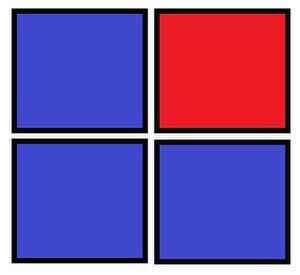
Le point de Schelling ou point focal est, en théorie des jeux — mais sans qu'il y ait forcément de rivalité — une solution à laquelle les participants à un jeu de « coordination pure » qui ne peuvent pas communiquer entre eux sur ce sujet auront tendance à se rallier, parce qu'elle leur semble présenter une caractéristique qui la fera choisir aussi par l'autre.